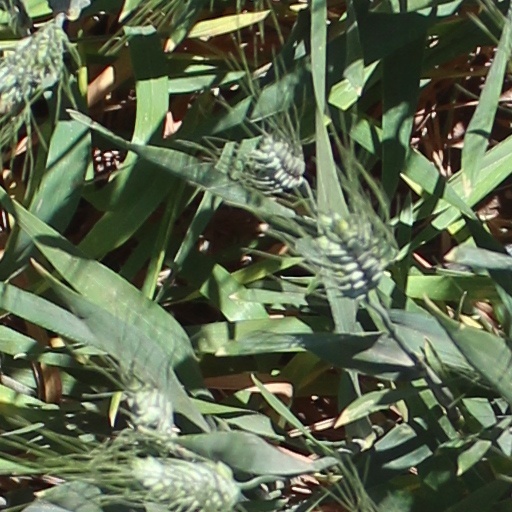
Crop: wheat